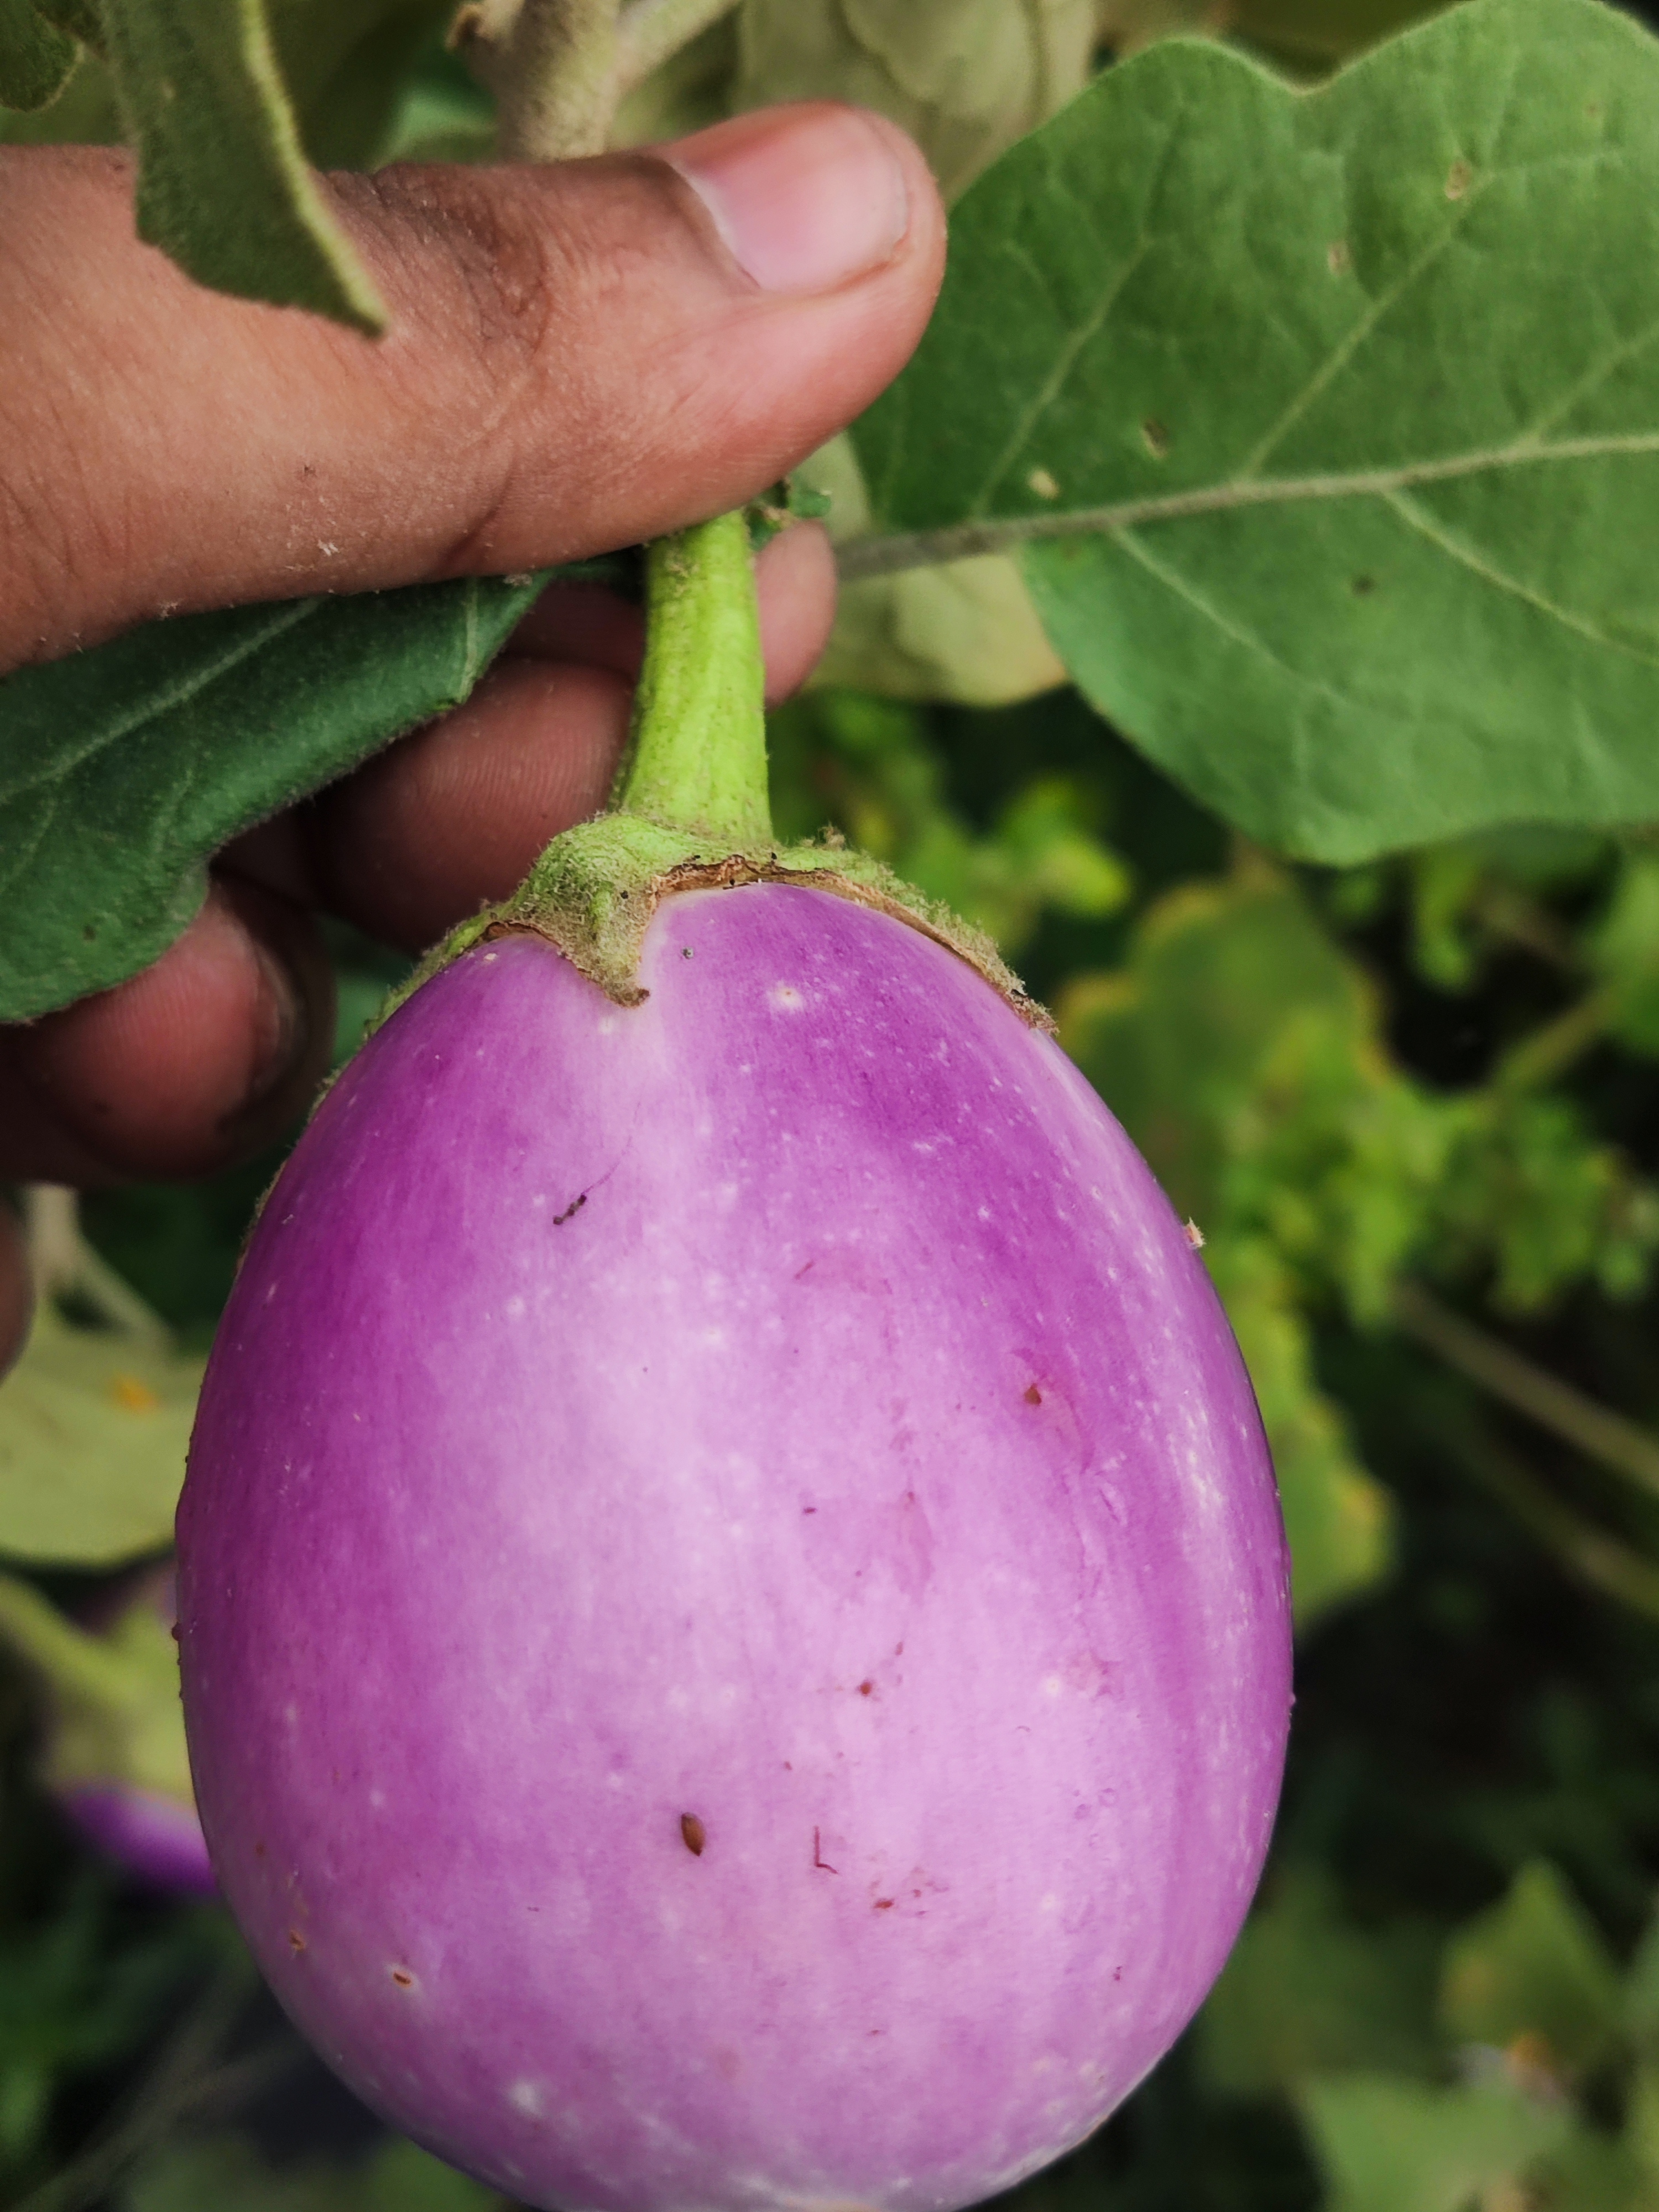
Label: Healty Brinjal